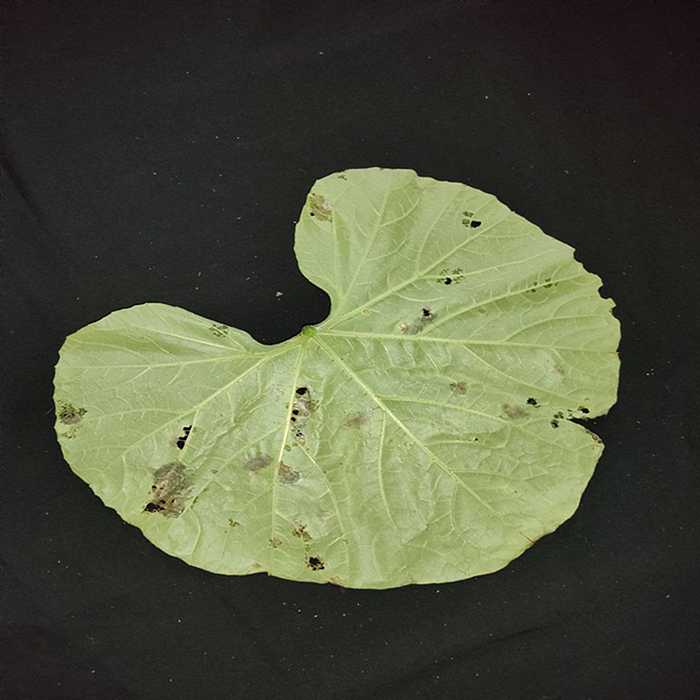
Plant: Bottle gourd
Label: Anthracnose